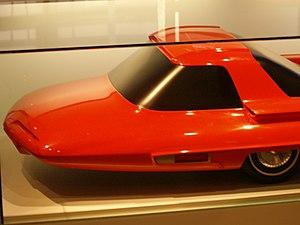
Ford Nucleon, un concept-car (1958) au Deutsches Technikmuseum Berlin Italiano: Ford Nucleon, una concept car (1958) nel Deutsches Technikmuseum Berlin
La Ford Nucleon est un concept car développé par le constructeur automobile Ford en 1958. Ce modèle resta à l'état de prototype et seule une maquette à l'échelle 1:33 fut assemblée. Aux États-Unis, cette voiture reste pour beaucoup l'un des symboles de la montée en puissance de l'énergie nucléaire dans les années 1950.